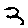
Label: 3